Ardrossan North railway station

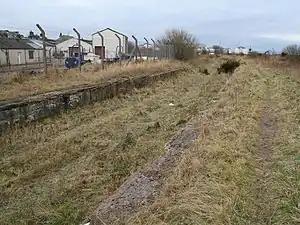
Platform remains at Ardrossan North in 2008

Ardrossan North railway station was a railway station serving the town of Ardrossan, North Ayrshire, Scotland as part of the Lanarkshire and Ayrshire Railway (L&AR). The station was the original Ardrossan terminus for this line until the nearby pier station opened two years later.